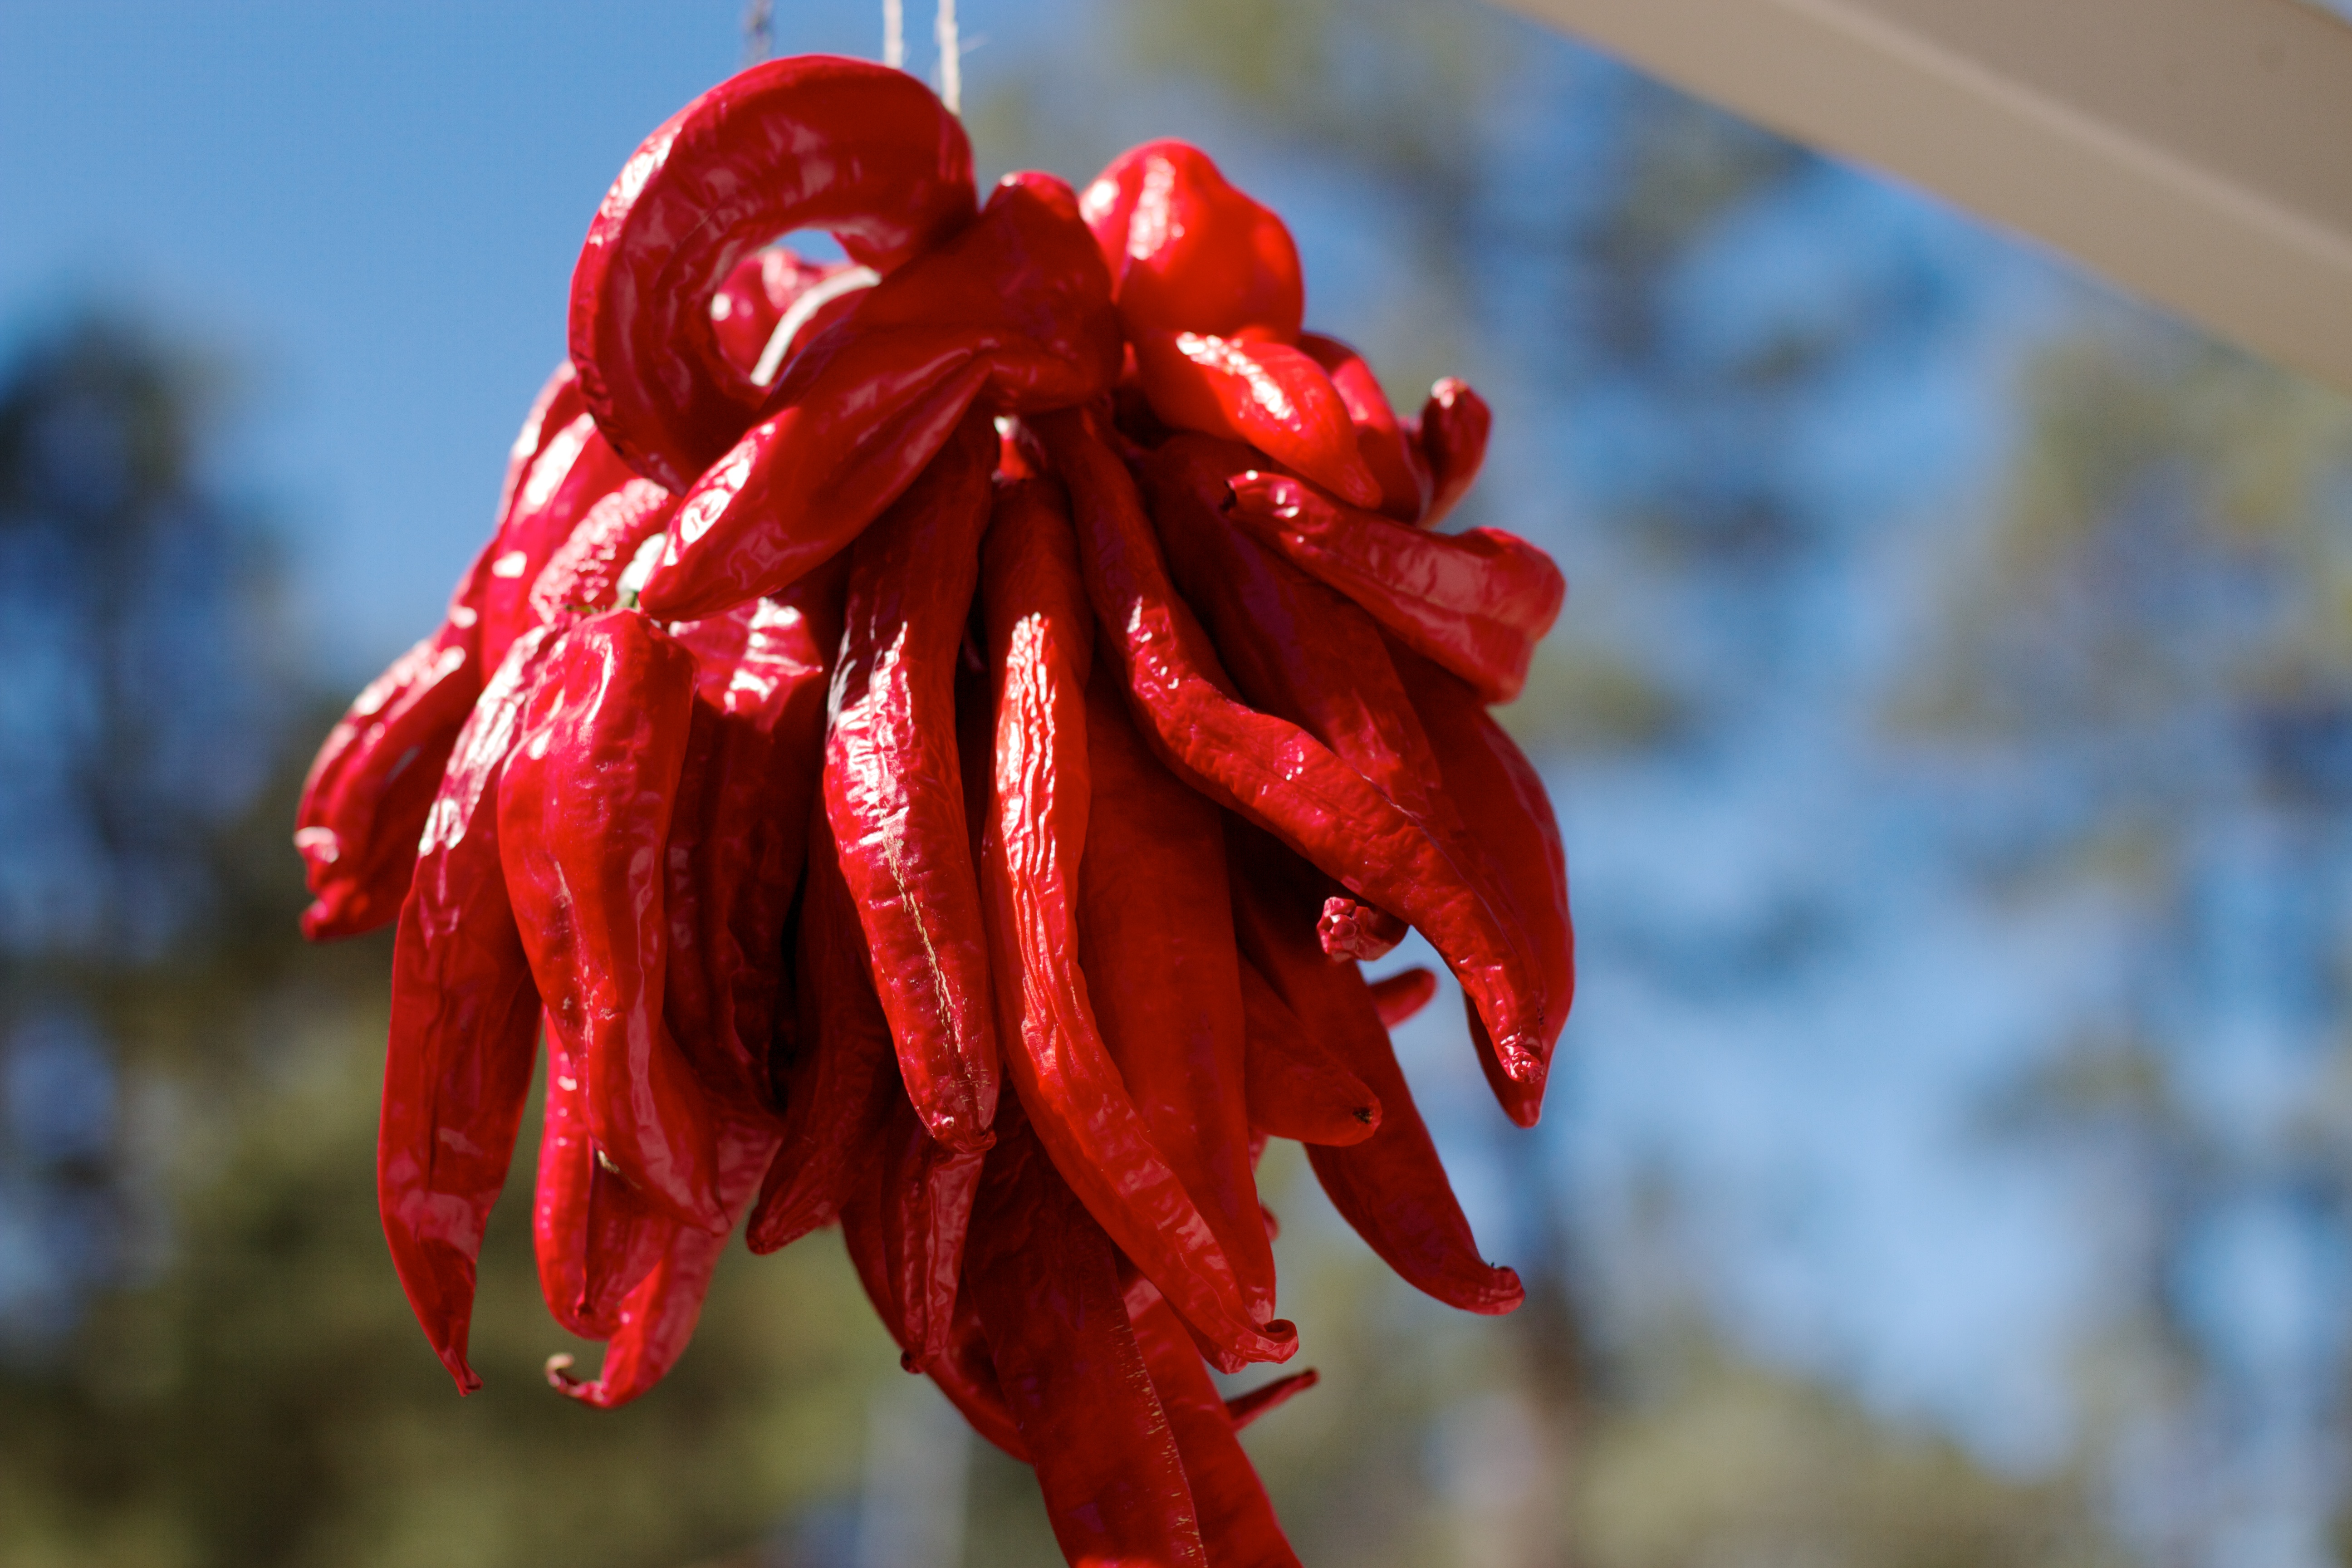
plant, leaf, flower, petal, food, red, produce, flora, close up, macro photography, flowering plant, land plant